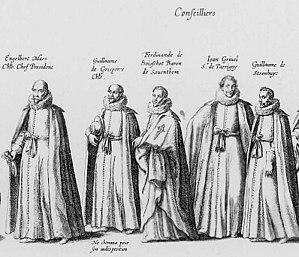
Pompes funèbres de l'archiduc Albert d'Autriche à Bruxelles / Série de 65 gravures d'un recueil relatant les funérailles d'Albert d'Autriche à Bruxelles le 11 mars 1622.